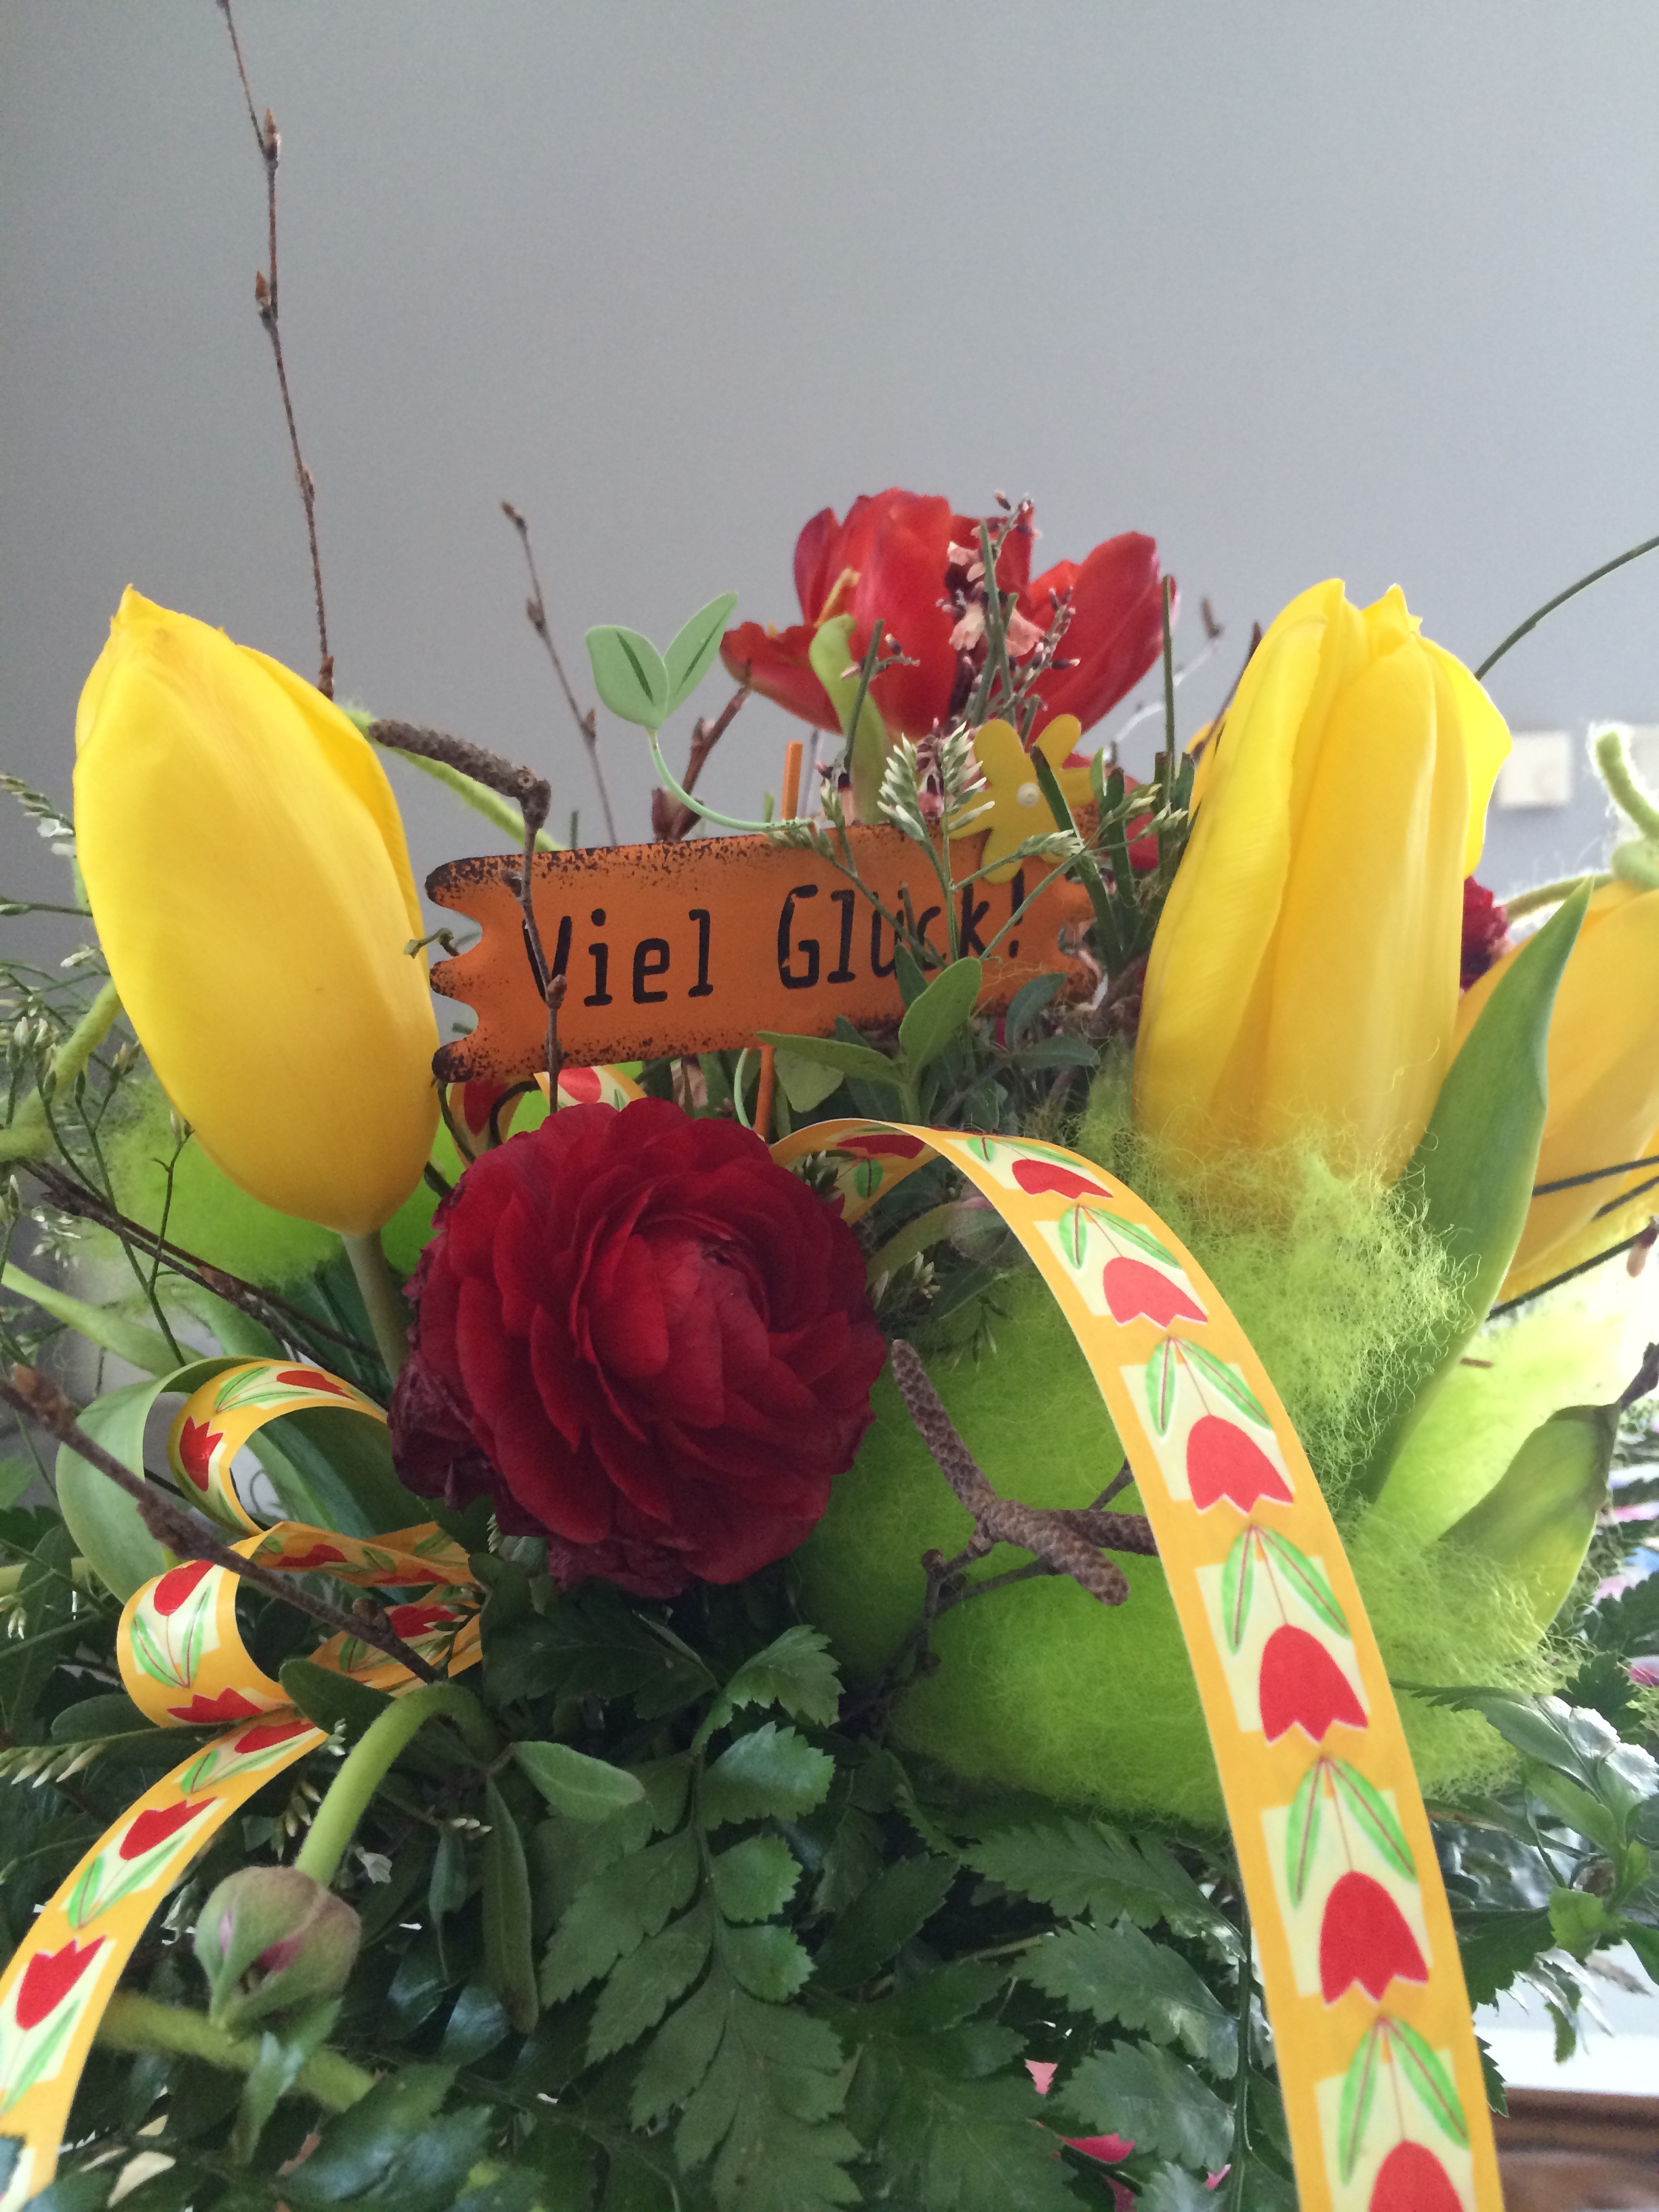
plant, flower, tulip, colorful, yellow, flora, floristry, flowering plant, flower bouquet, cut flowers, spring bouquet, floral design, land plant, flower arranging